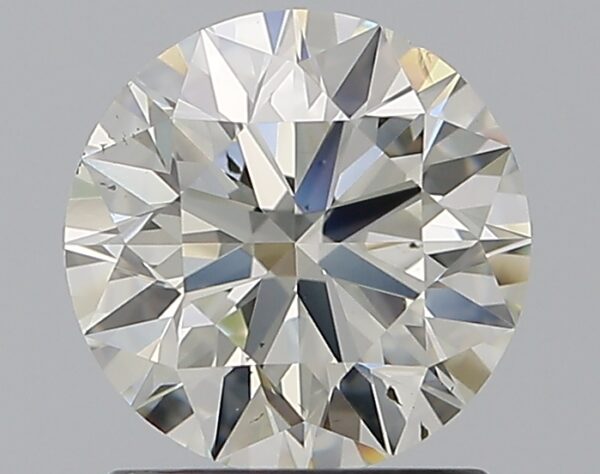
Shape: round
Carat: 1.2
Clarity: SI1
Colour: K
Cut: EX
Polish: EX
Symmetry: EX
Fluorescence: F
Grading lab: GIA
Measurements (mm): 6.78 x 6.81 x 4.23